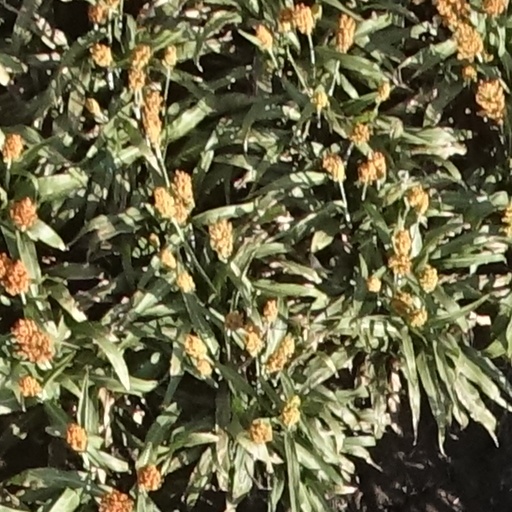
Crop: sorghum